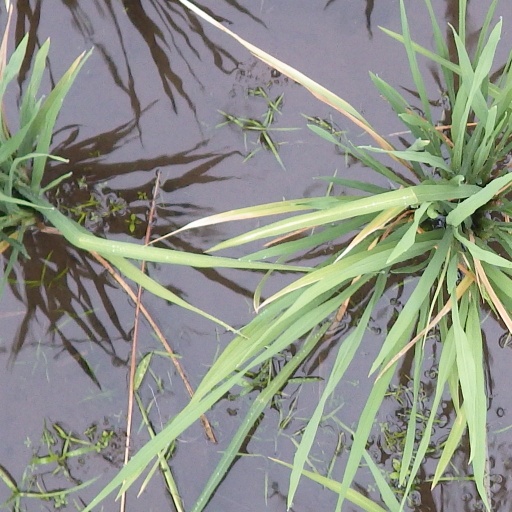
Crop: rice